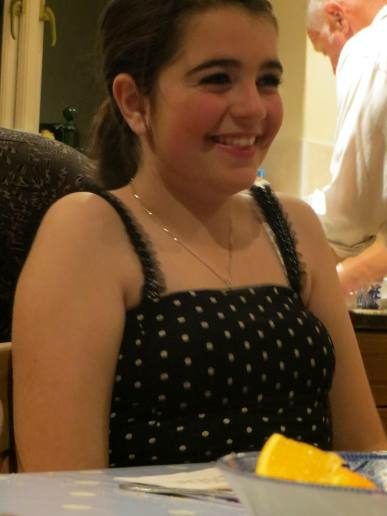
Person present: Yes